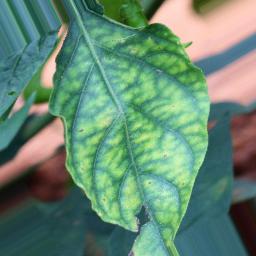
Label: nutritional